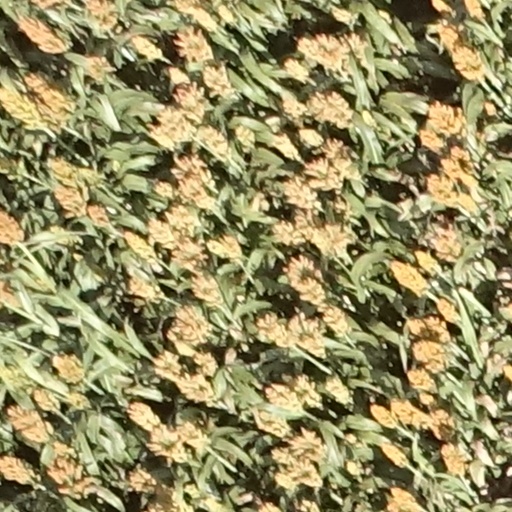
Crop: sorghum